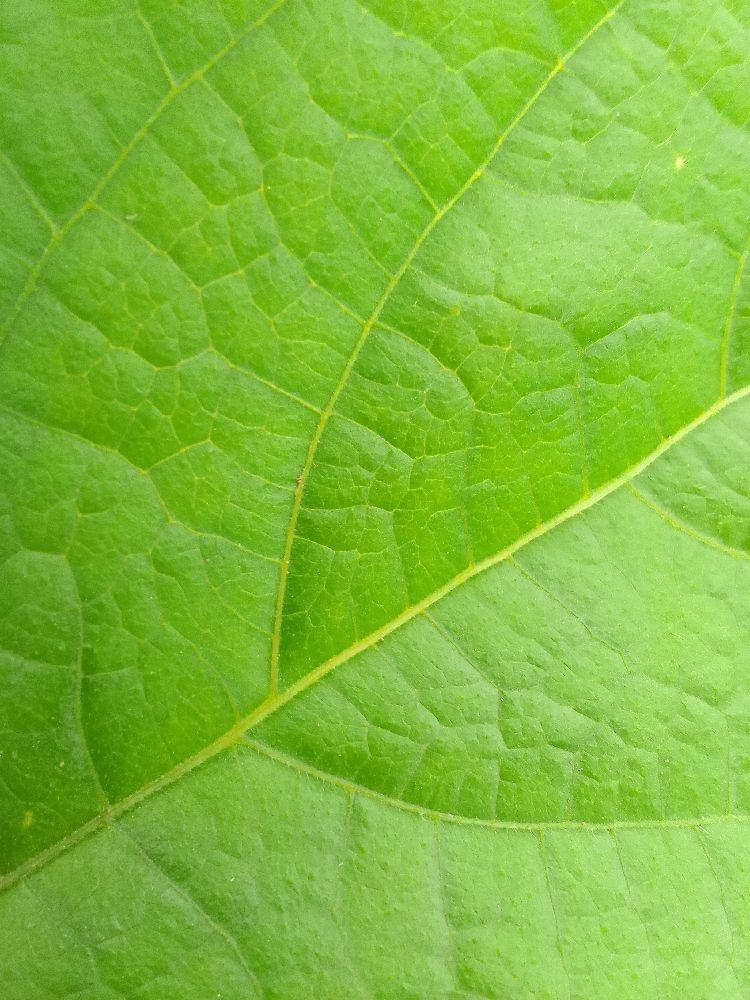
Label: healthy